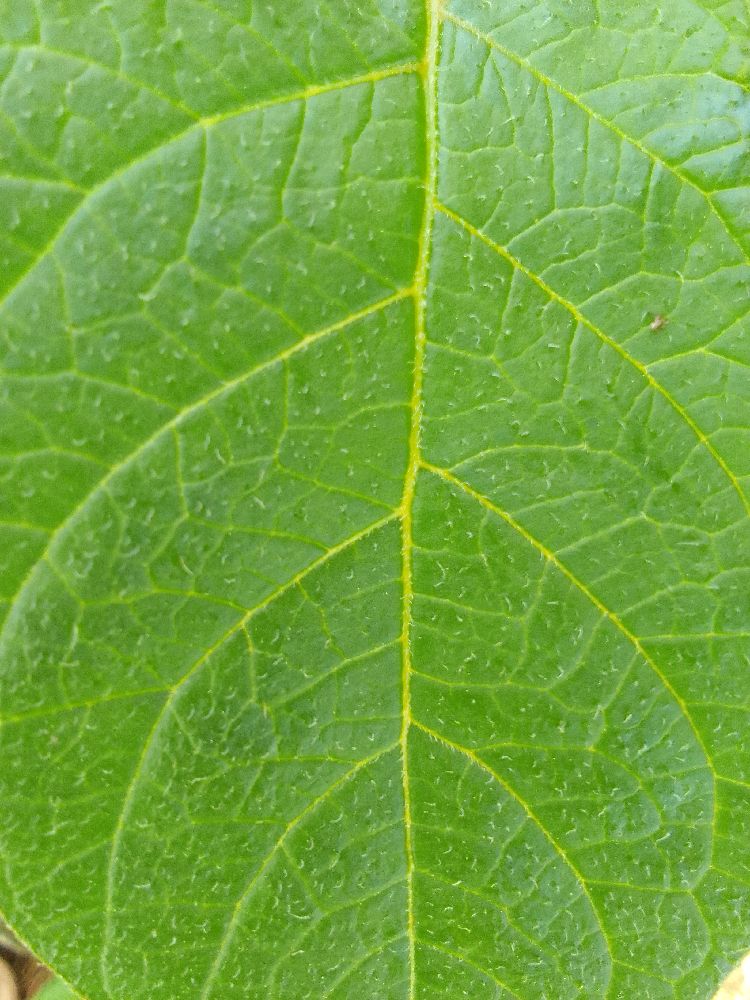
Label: Healthy